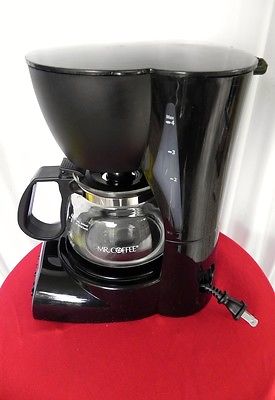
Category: coffee maker